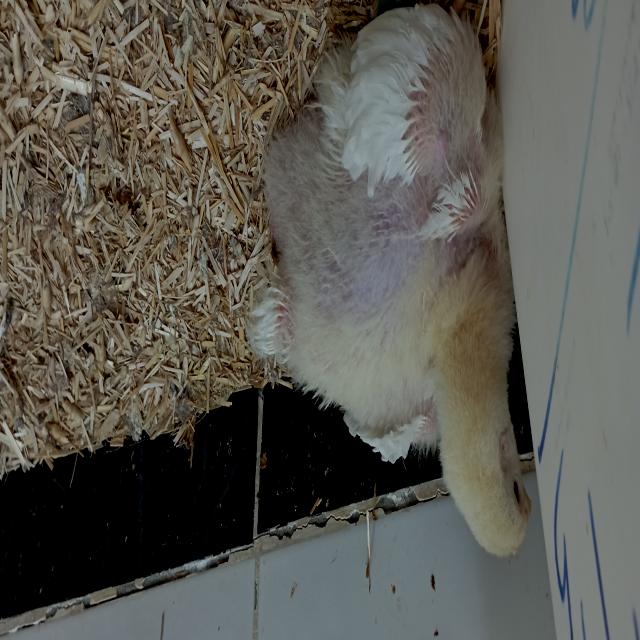
Weight: 650 g